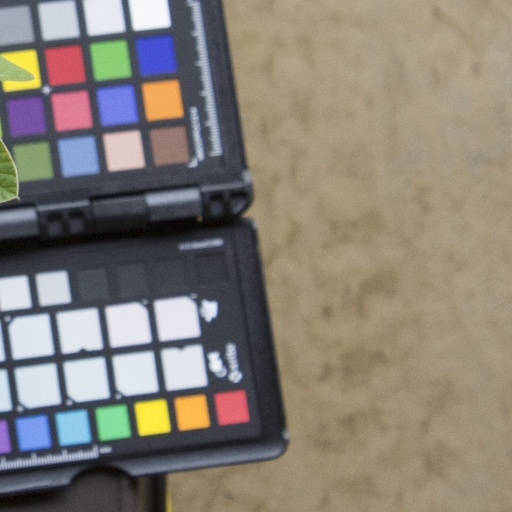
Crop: soybean